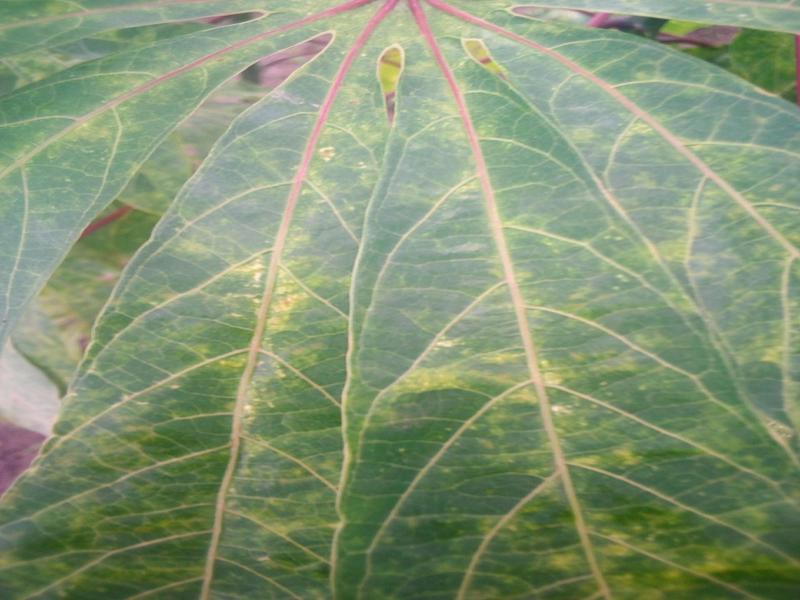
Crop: cassava
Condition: brown_streak_disease